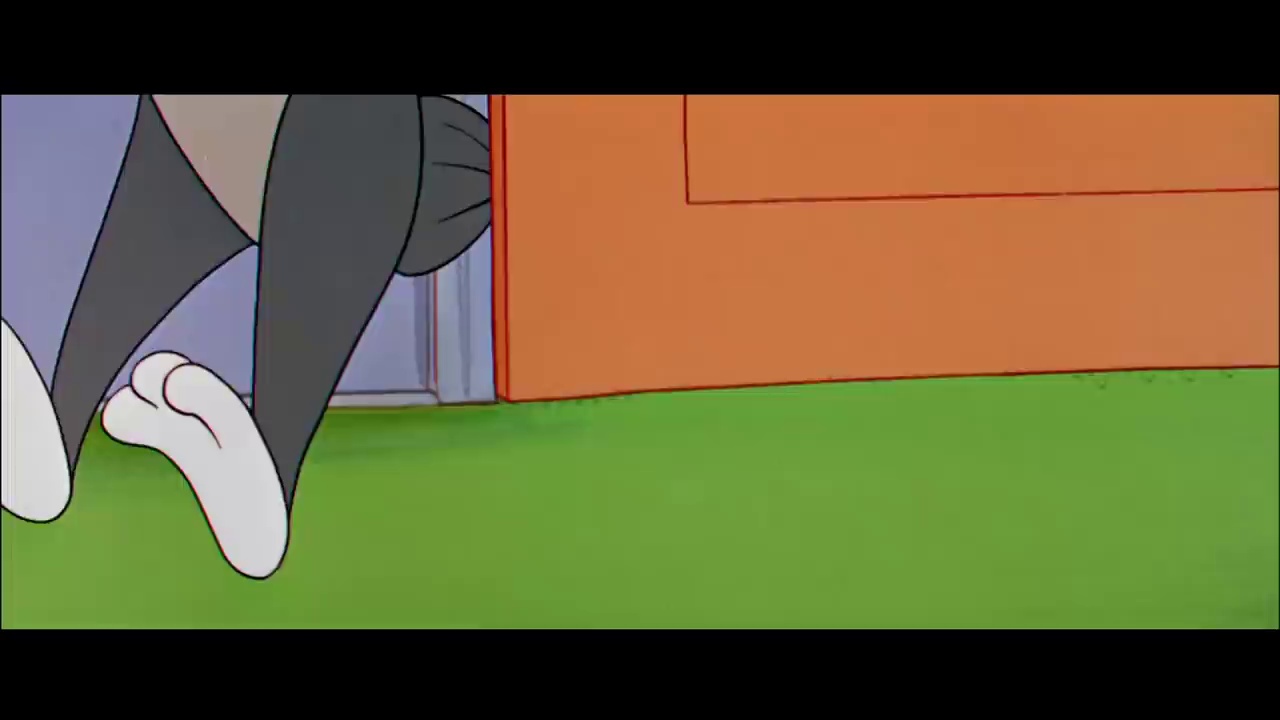
Portrait style: Cartoon Portrait